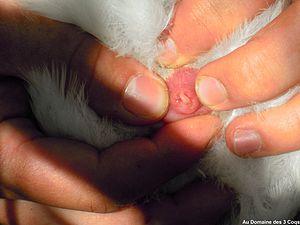
cloaque Male Au Domaine des 3 Coqs